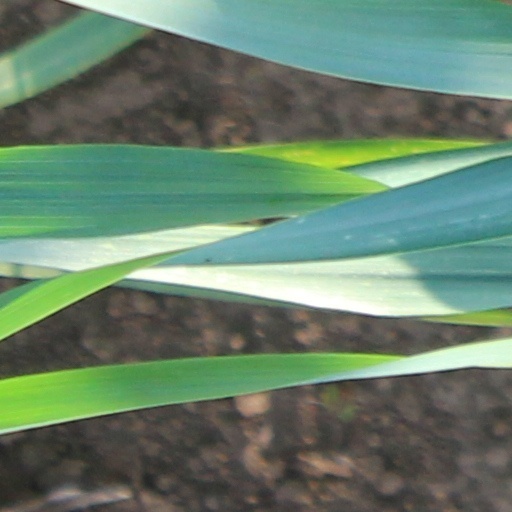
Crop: wheat